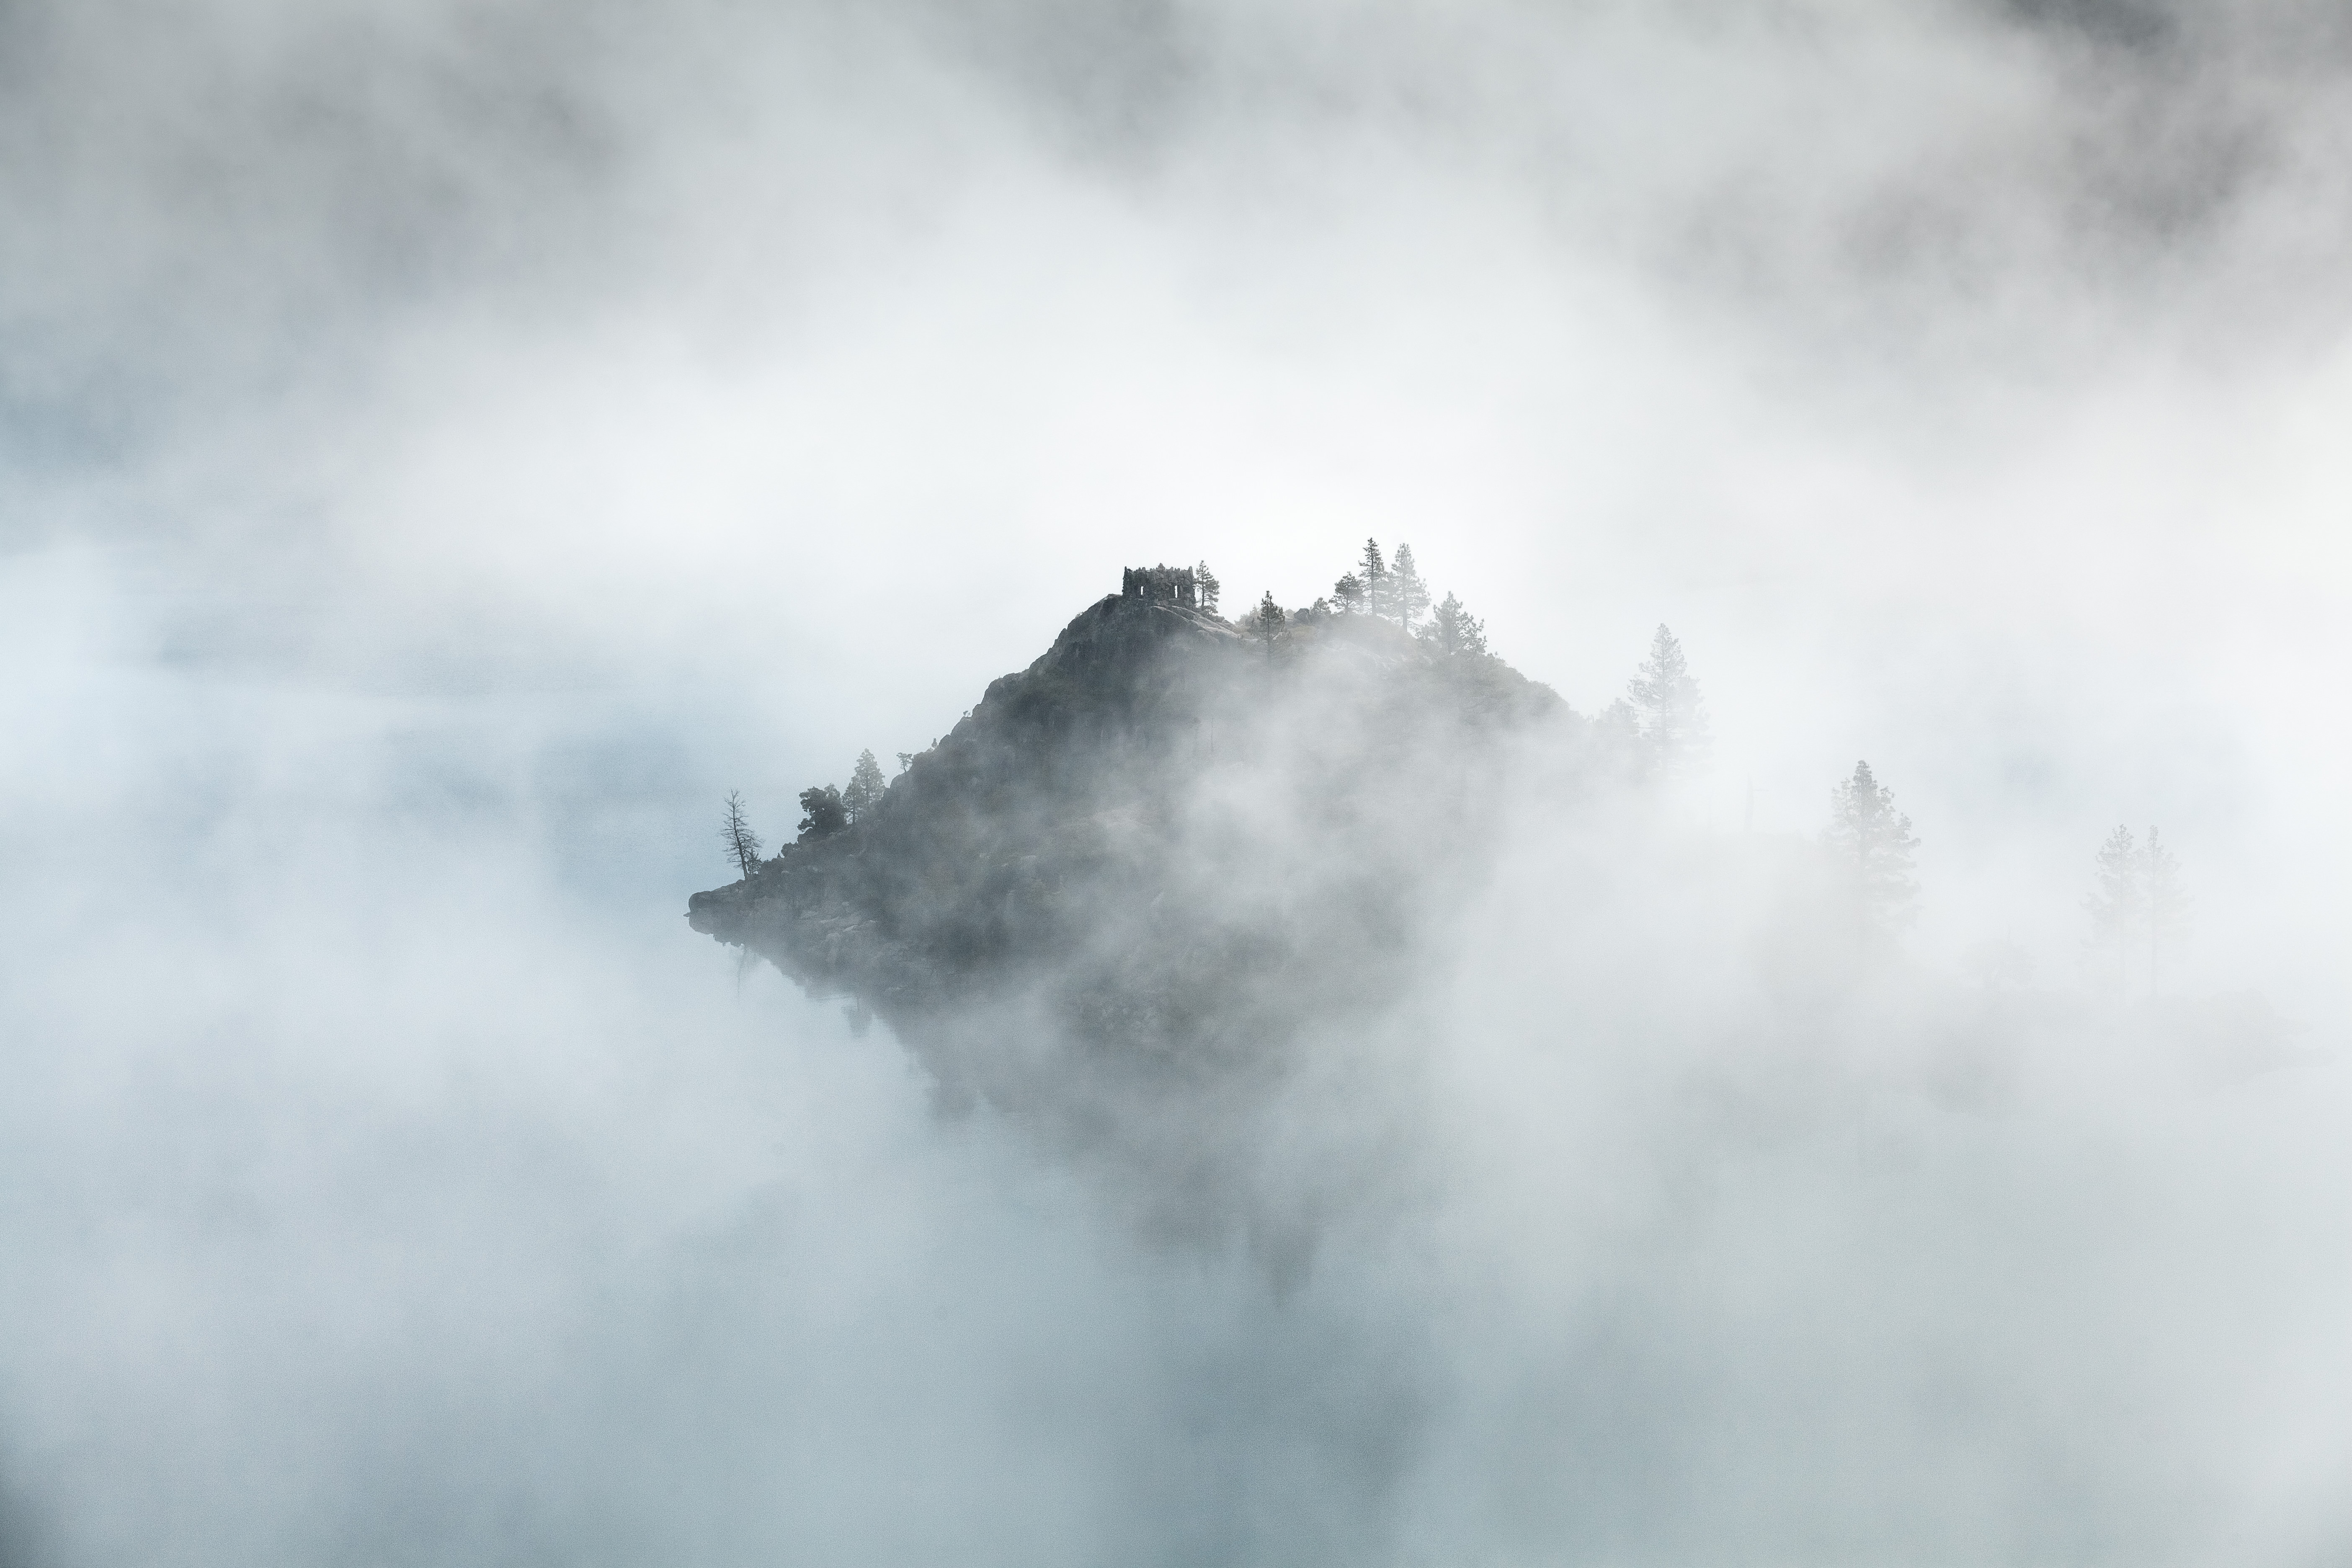
nature, mountain, cloud, sky, fog, mist, atmosphere, weather, cumulus, mountain peak, outdoors, clouds, meteorological phenomenon, atmospheric phenomenon, atmosphere of earth, geological phenomenon